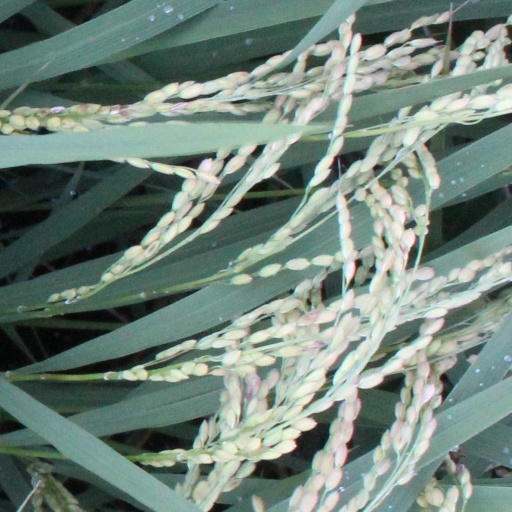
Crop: rice